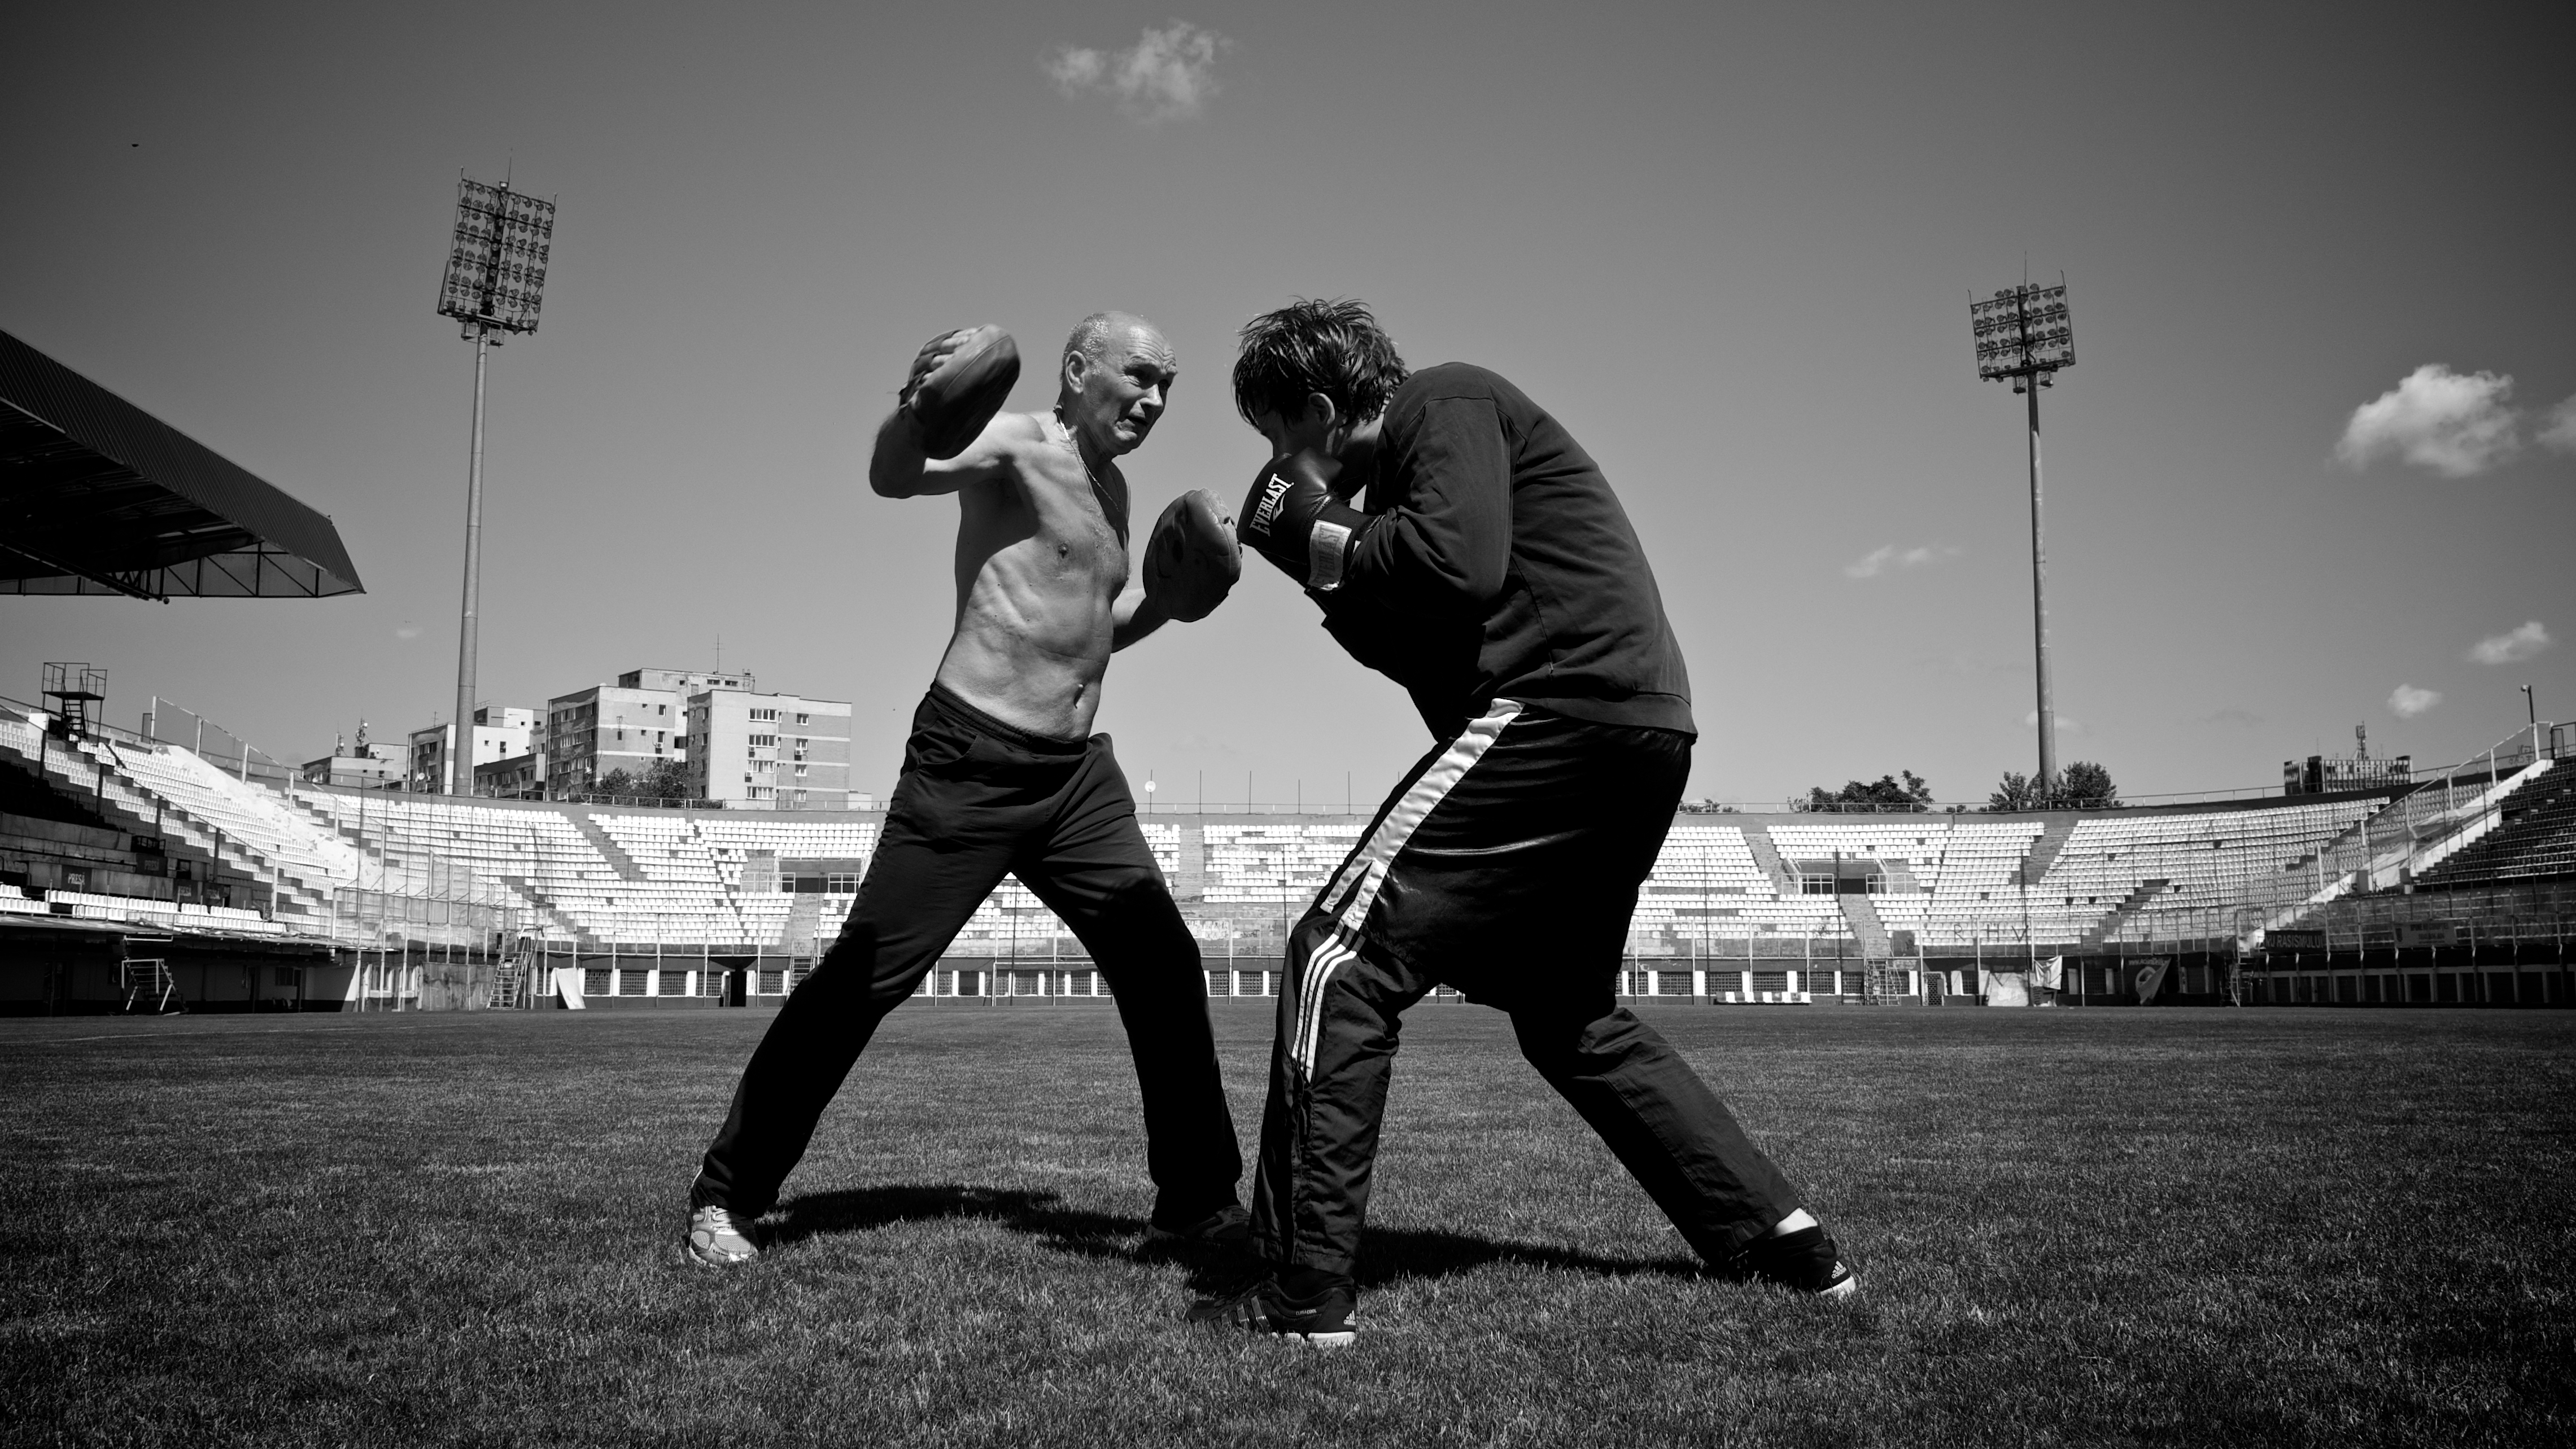
black and white, white, street, photography, ebook, training, black, monochrome, streetphotography, flickr, thomas, video, olympus, photograph, omd, fuji, leica, monochrom, leuthard, hcb, thomasleuthard, monochrome photography